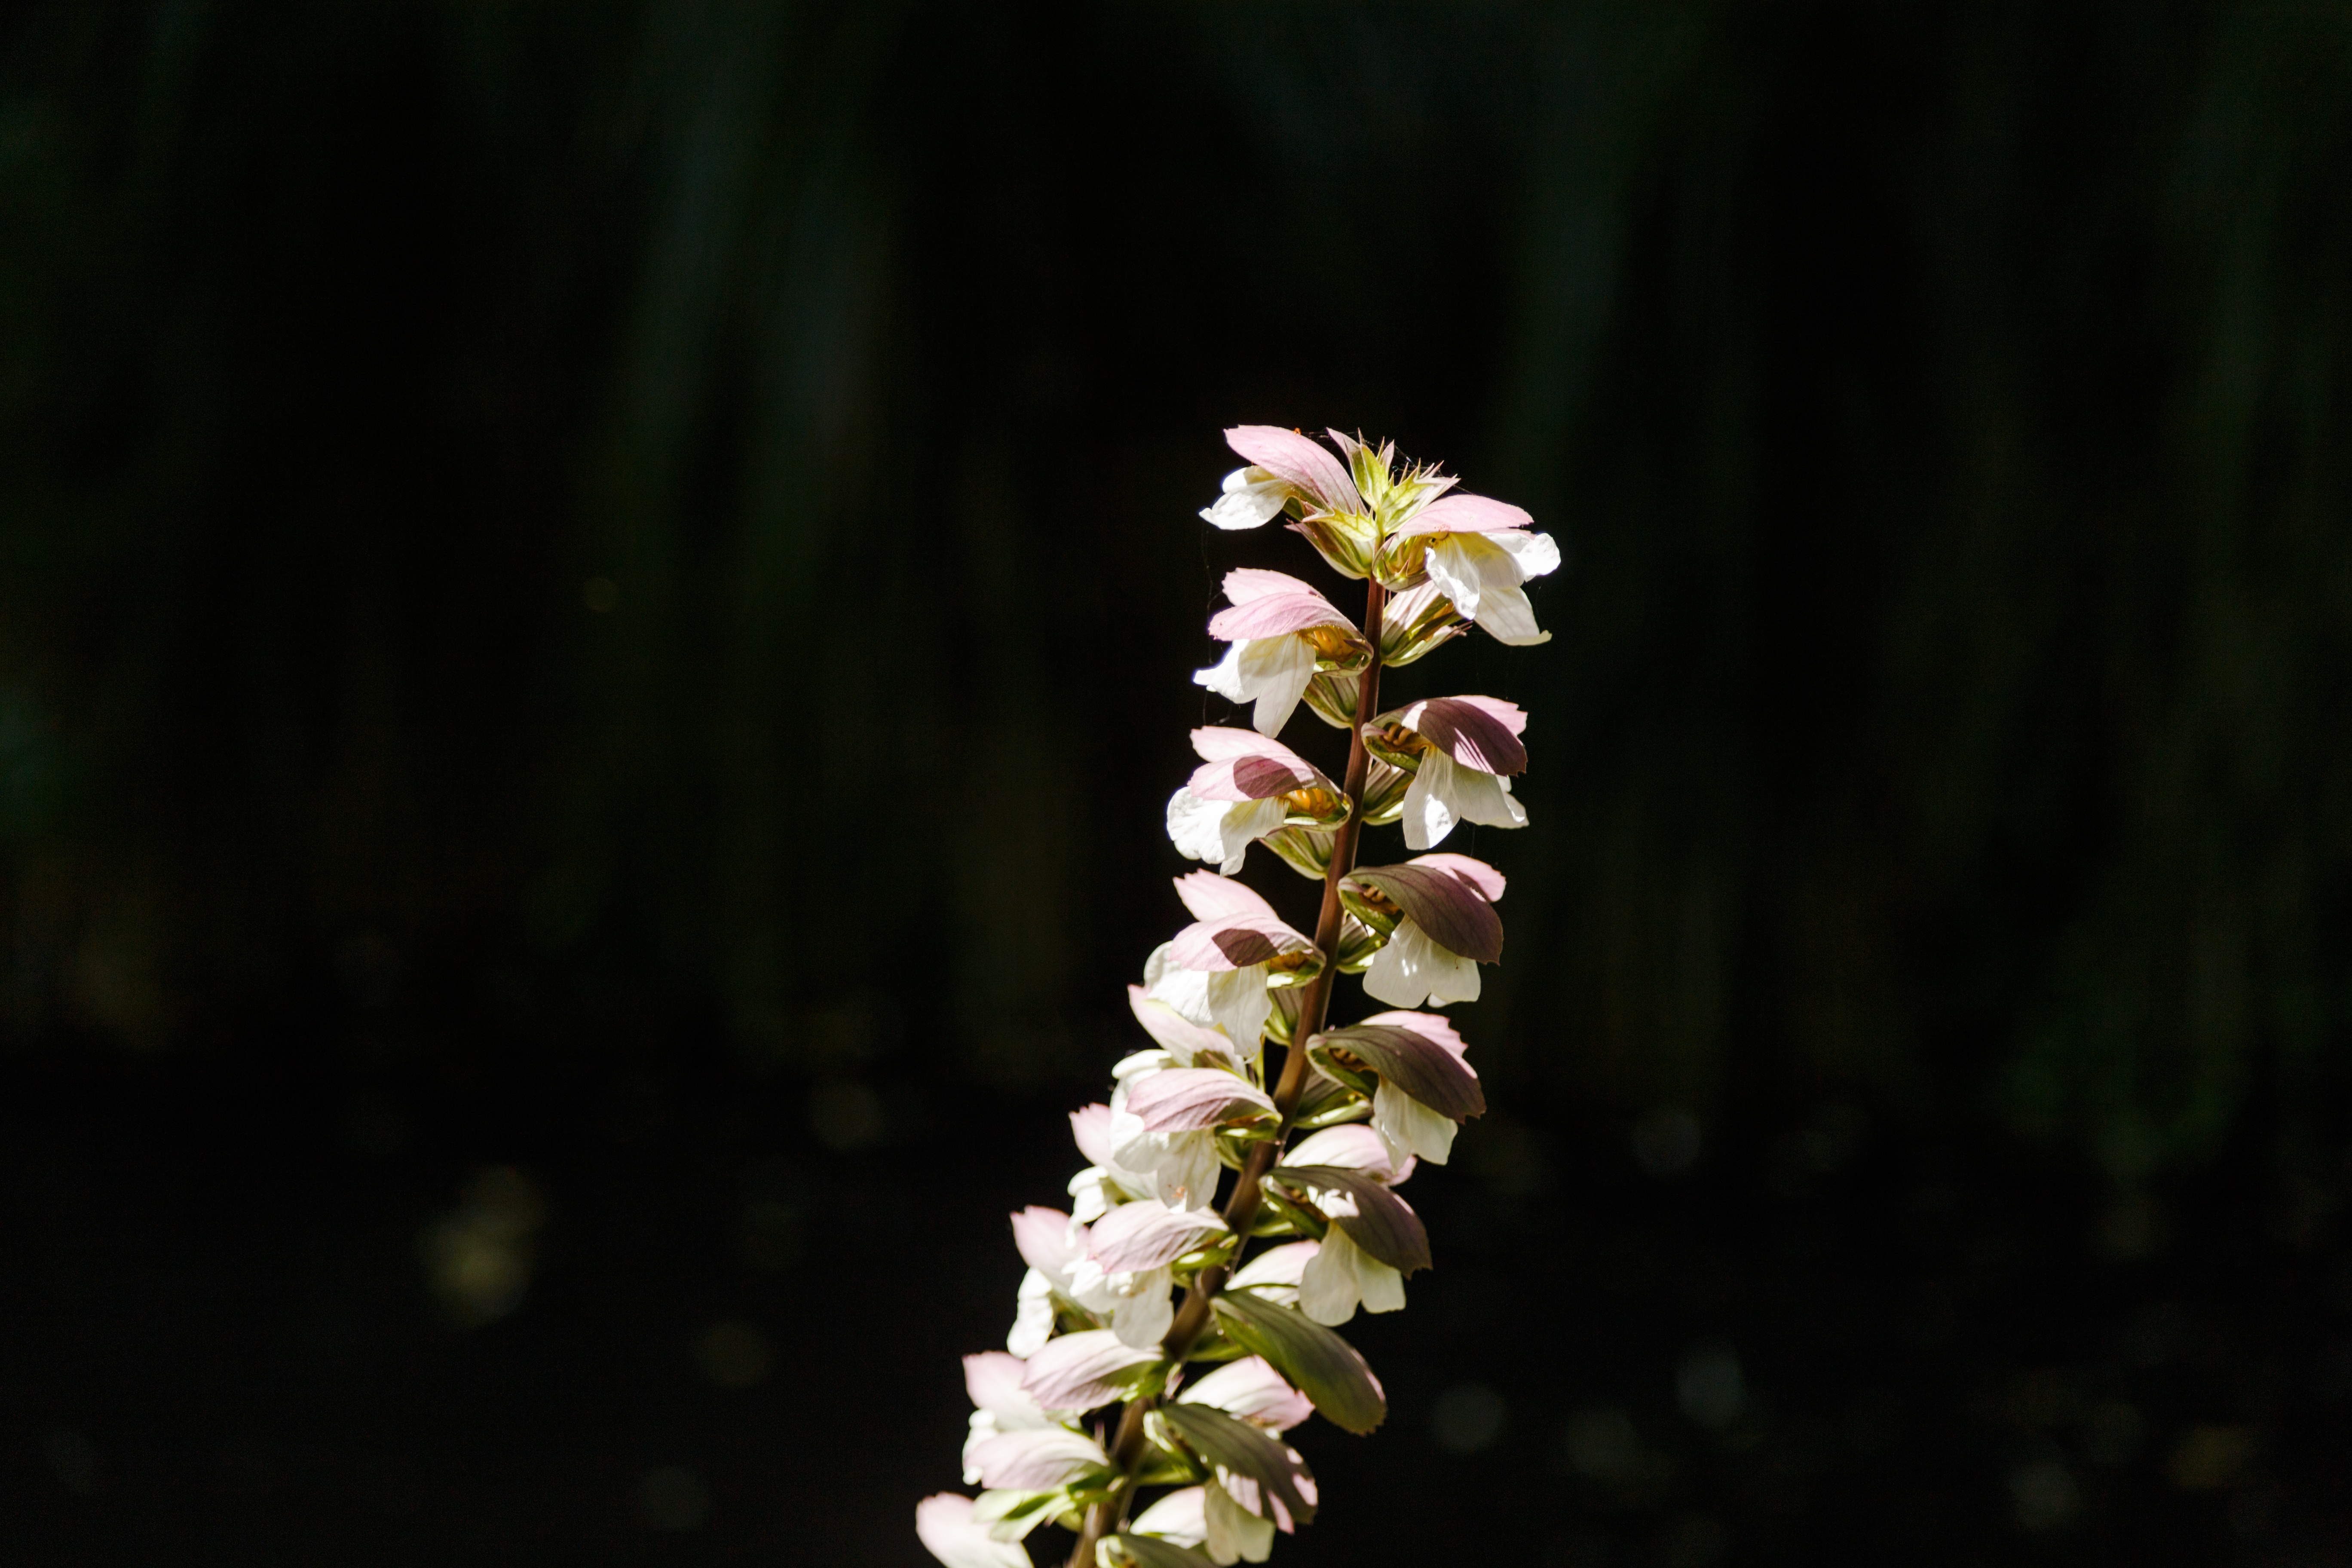
nature, blossom, growth, plant, white, flower, purple, petal, bloom, summer, floral, spring, color, natural, fresh, botany, colorful, flora, botanical, wildflower, bright, gardens, botanic, macro photography, flowering plant, plant stem, land plant